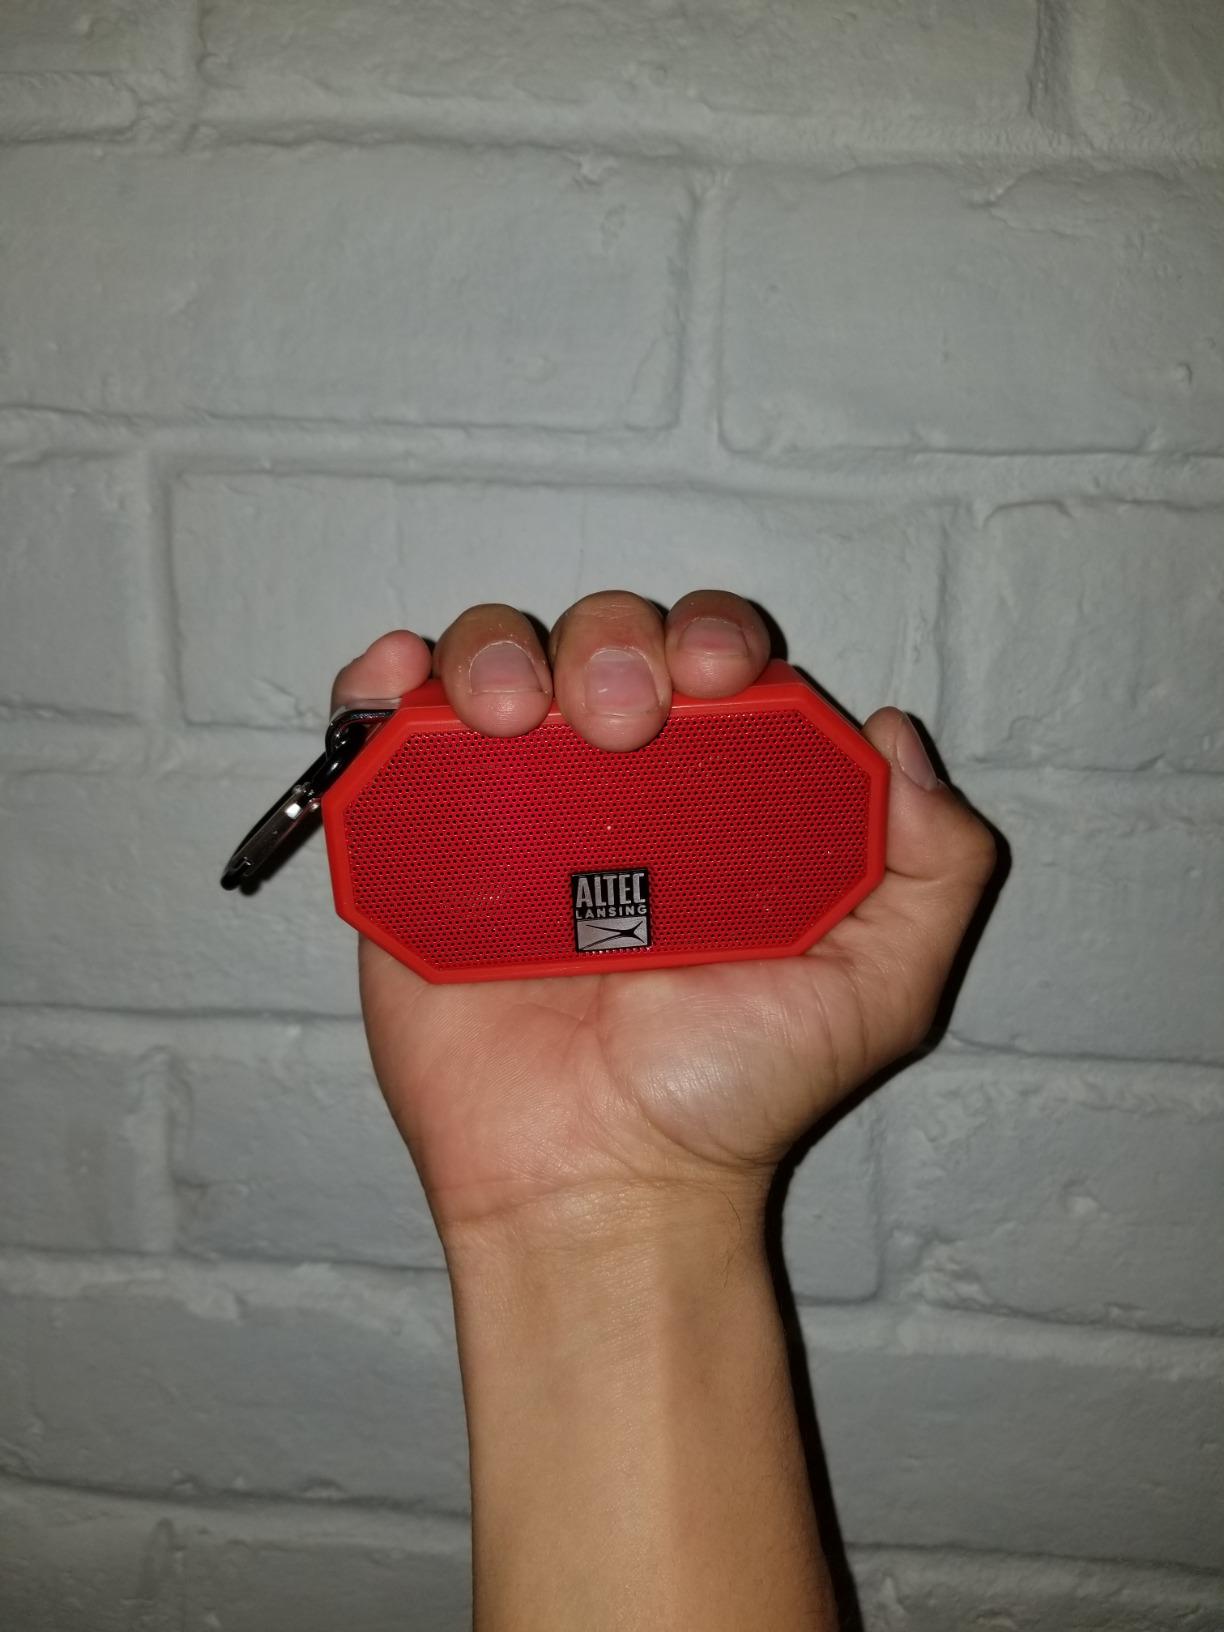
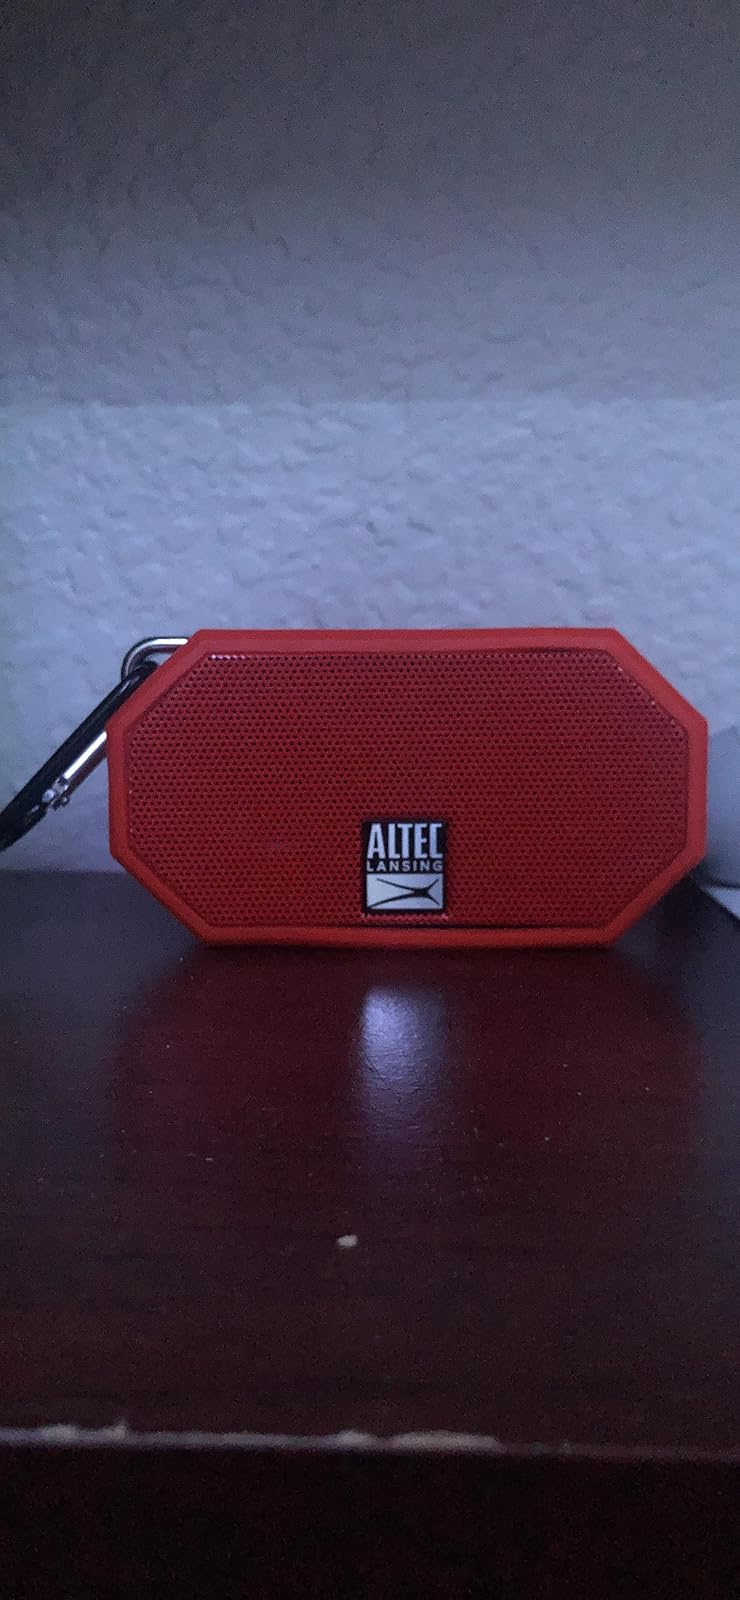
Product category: speaker
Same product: yes